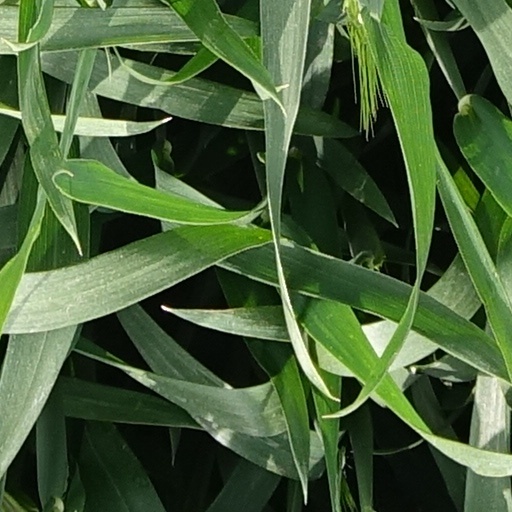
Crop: wheat